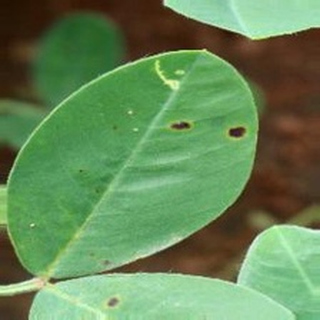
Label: groundnut_early_leaf_spot